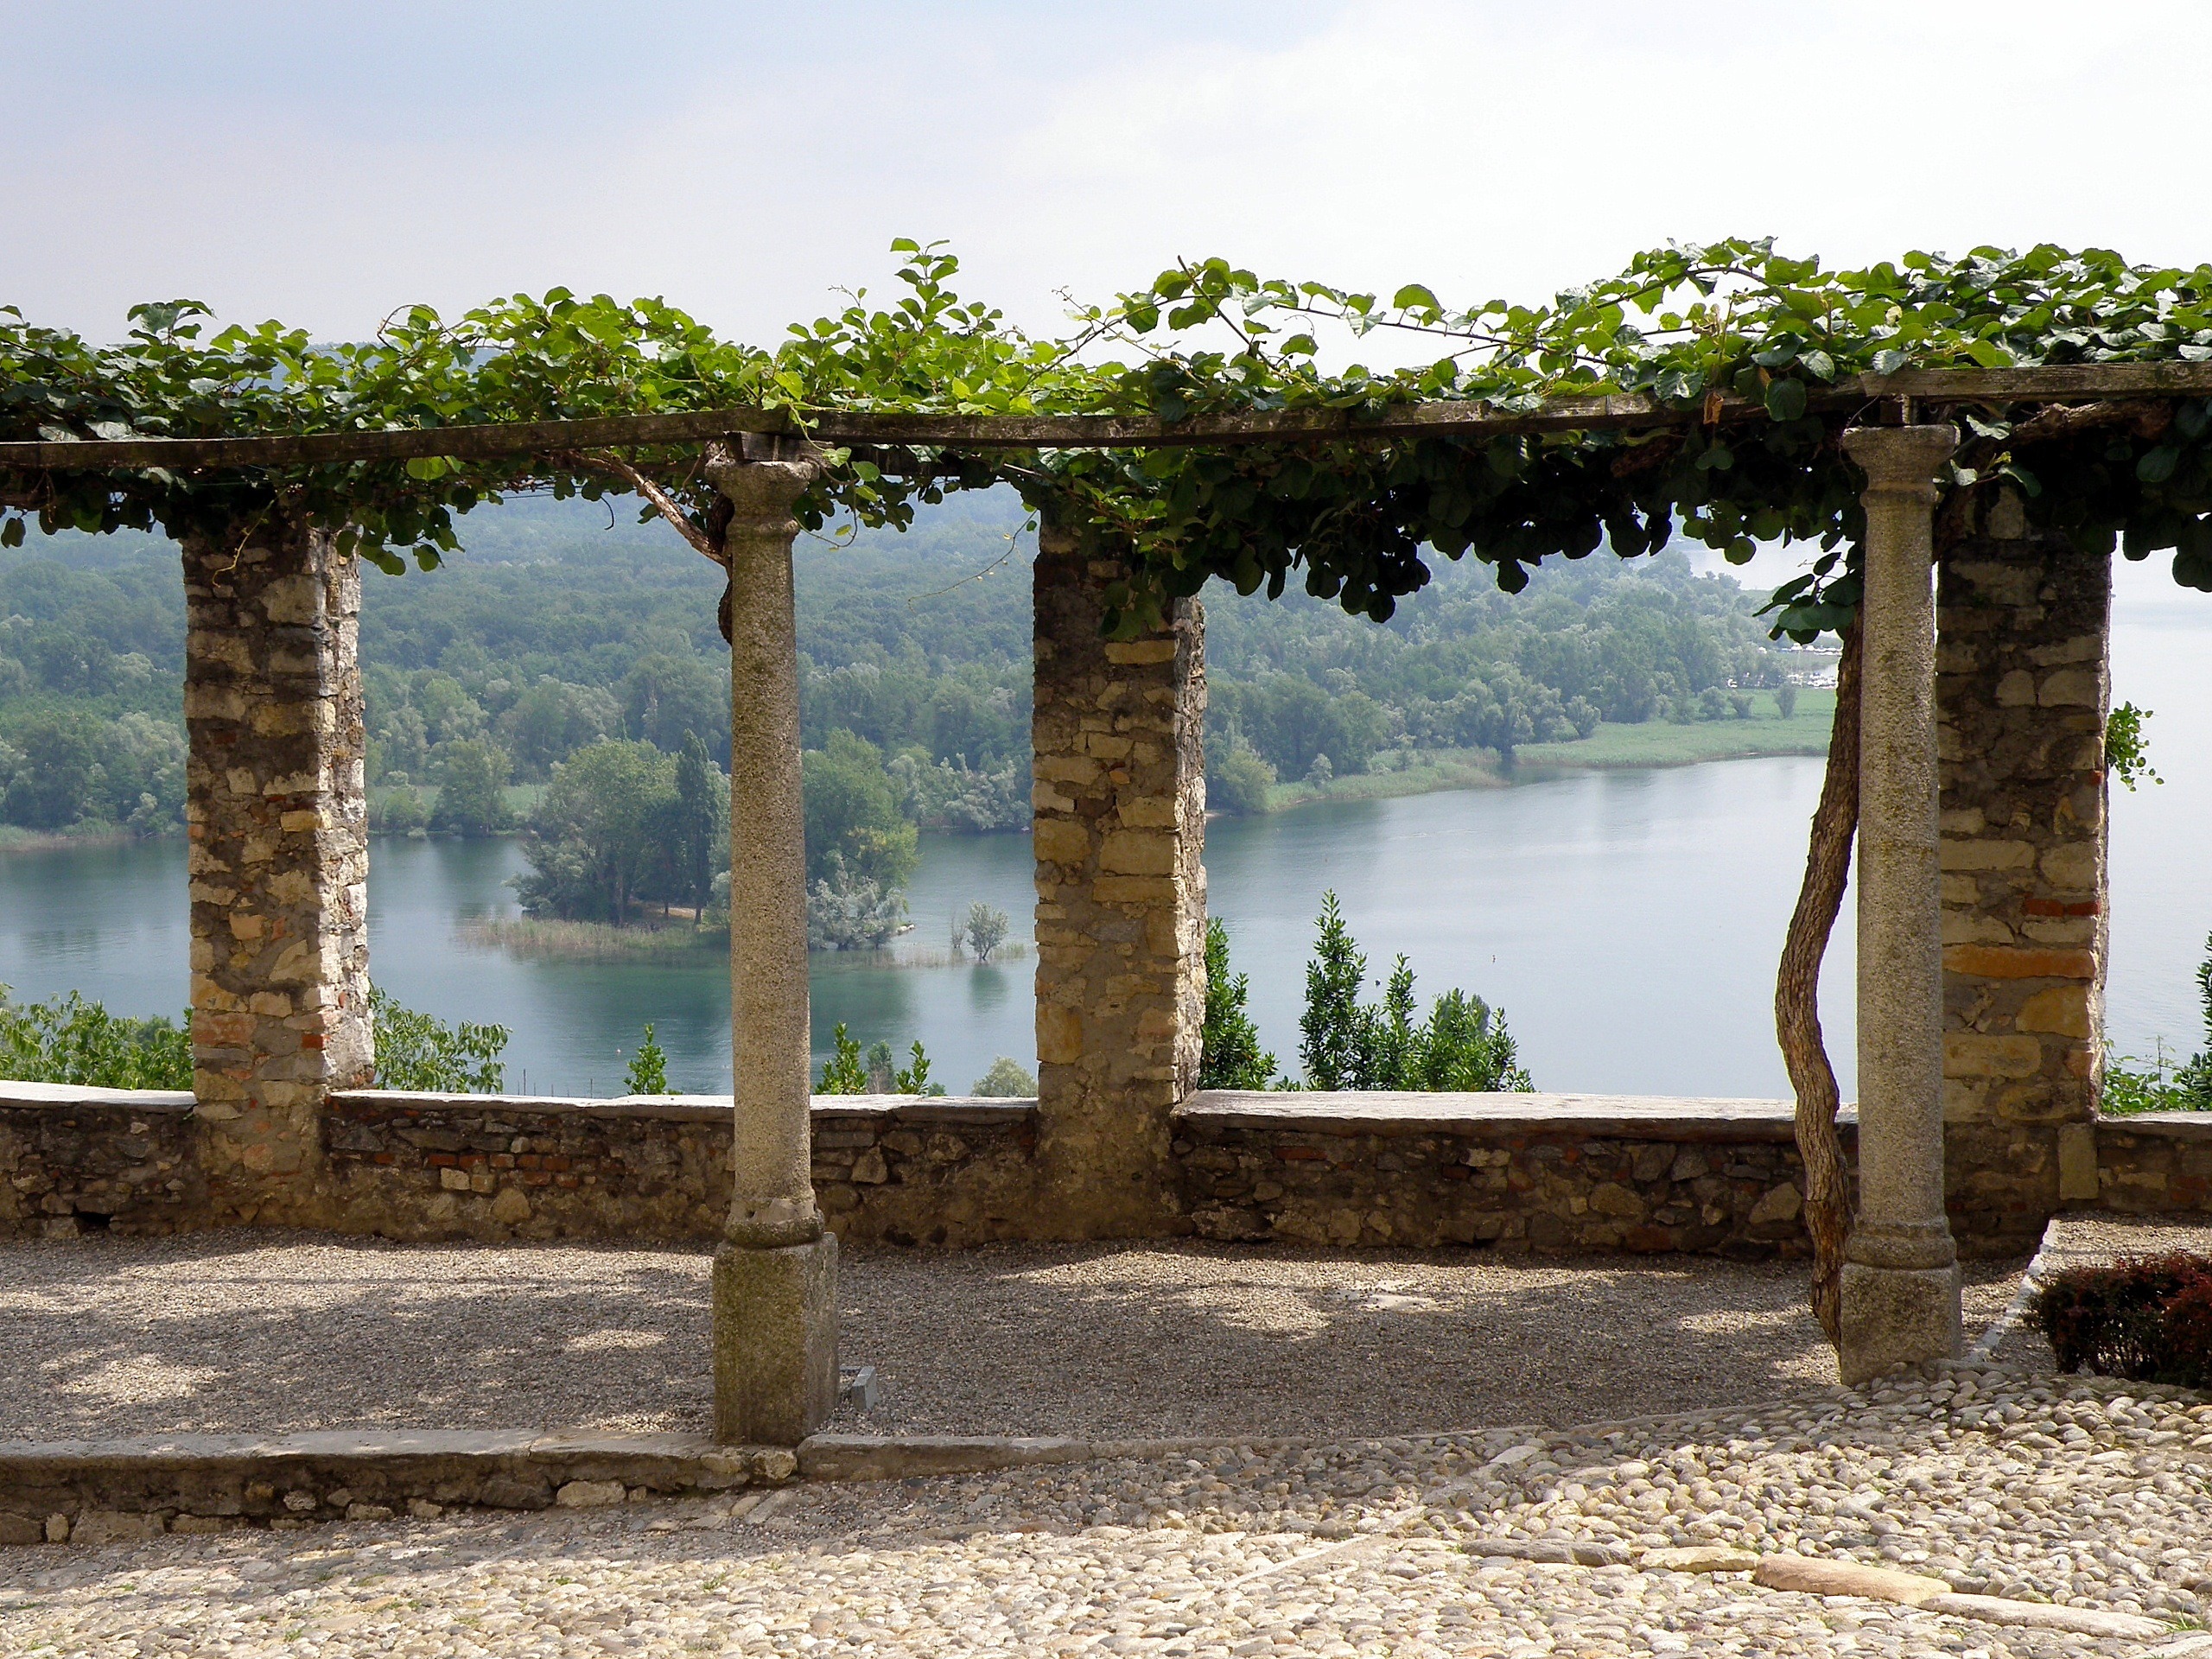
tree, water, nature, forest, architecture, plant, sky, lake, old, river, stone, scenic, italy, plants, trees, woods, outside, columns, reflections, historical, varese, outdoor structure